Crash Bandicoot Nitro Kart 2

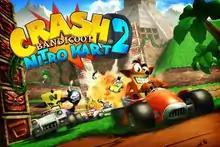
Title screen

Crash Bandicoot Nitro Kart 2 is a 2010 kart racing game developed by Polarbit and published by Activision for iOS systems. It is a sequel to "Crash Bandicoot Nitro Kart 3D" and the seventeenth installment in the "Crash Bandicoot" series. The game includes an online multiplayer mode and expanded control options.